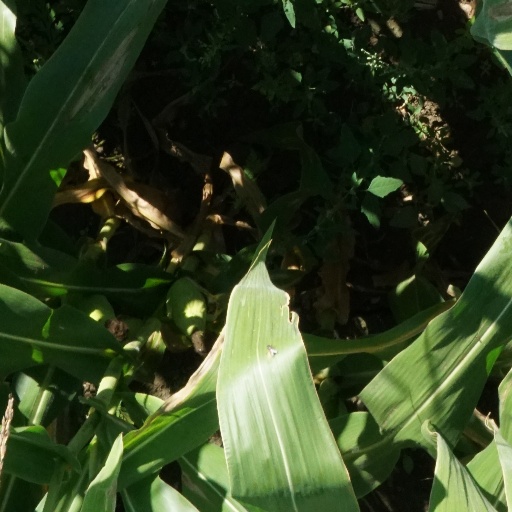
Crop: maize; corn